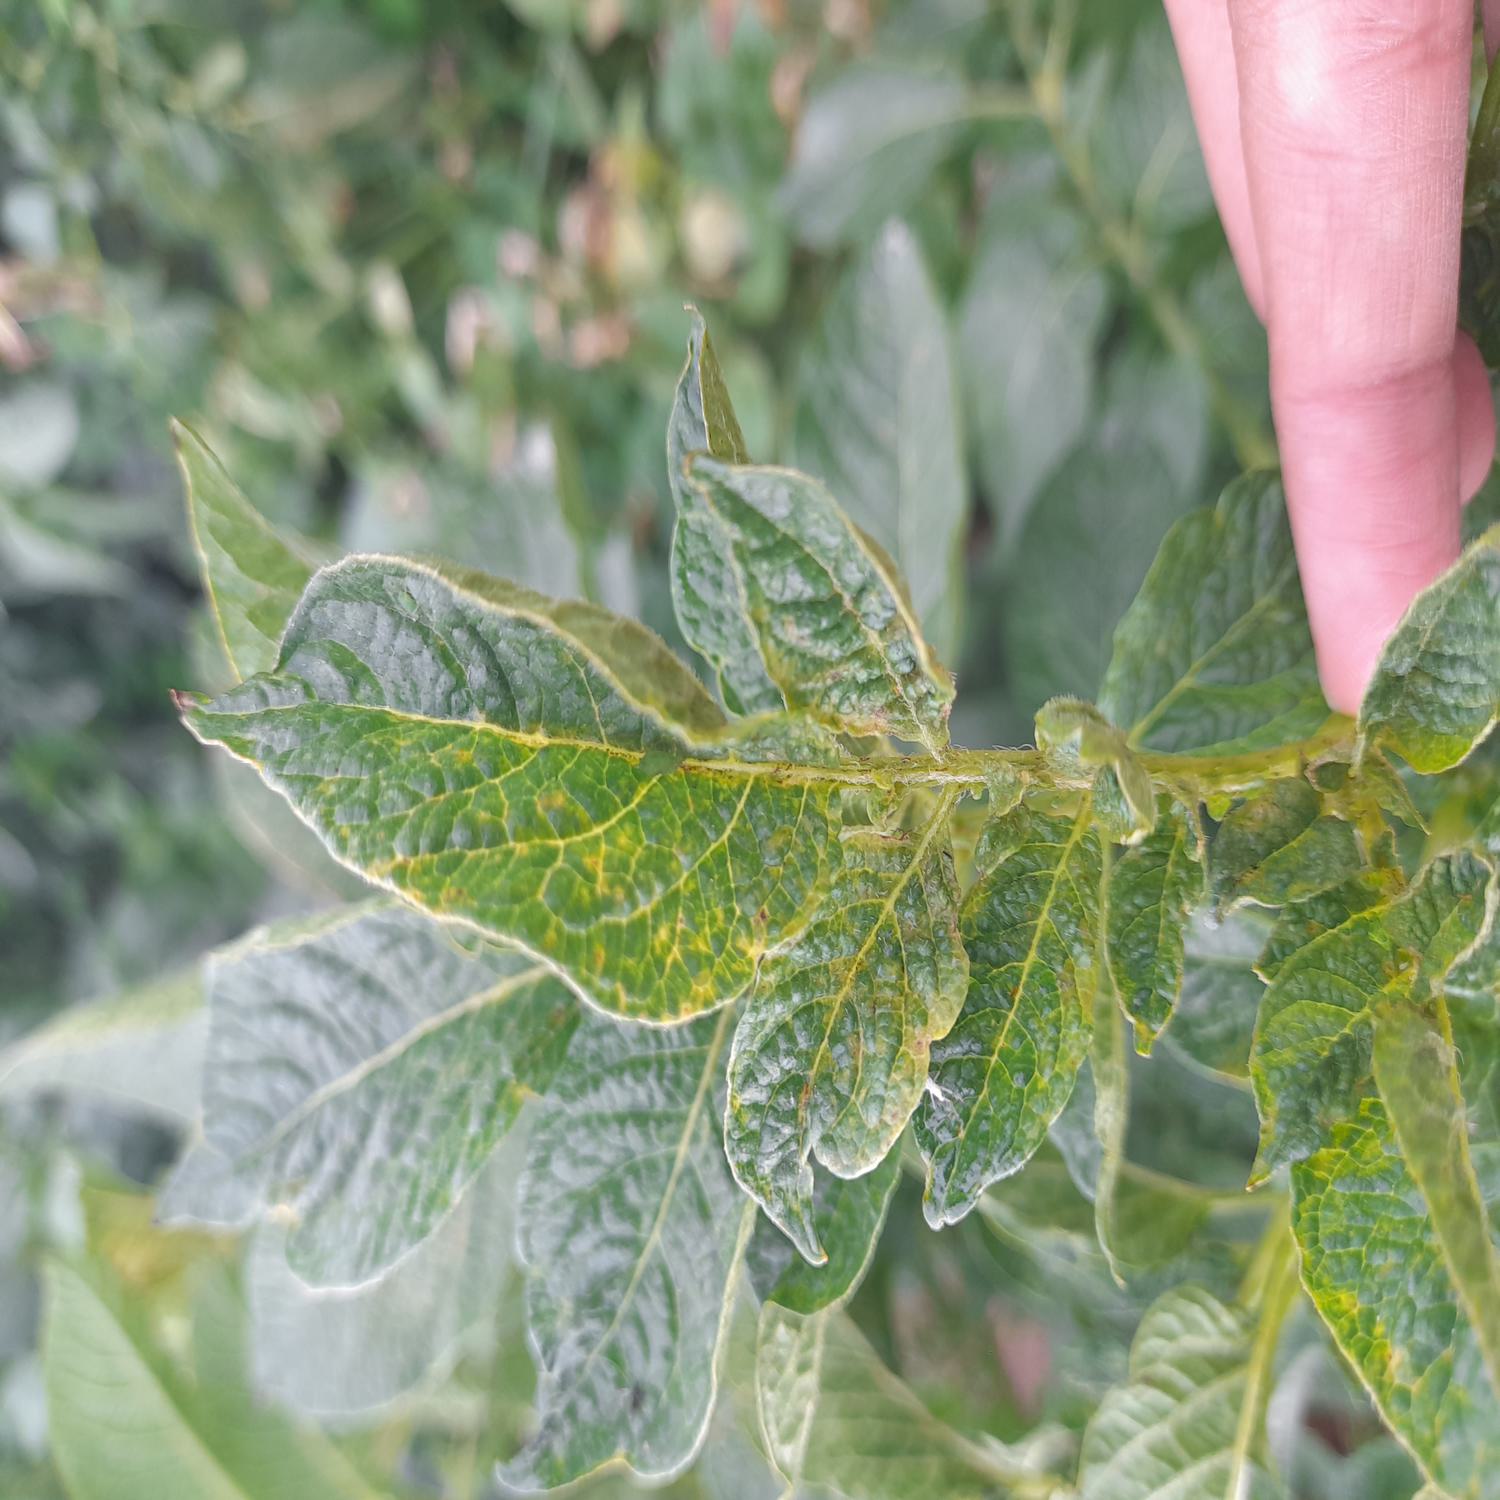
Etiqueta: Virus